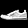
Label: Sneaker